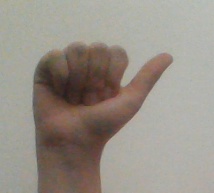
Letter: dhad